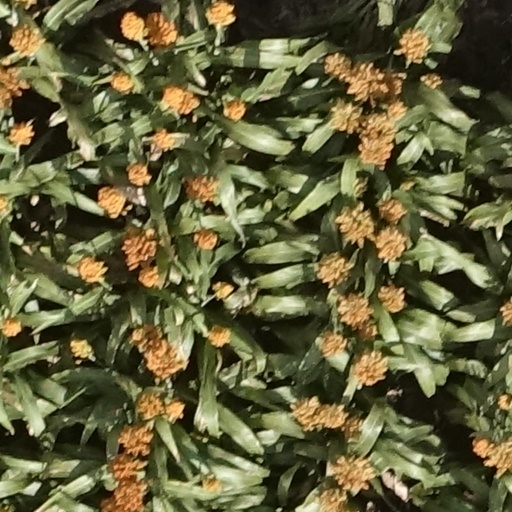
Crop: sorghum